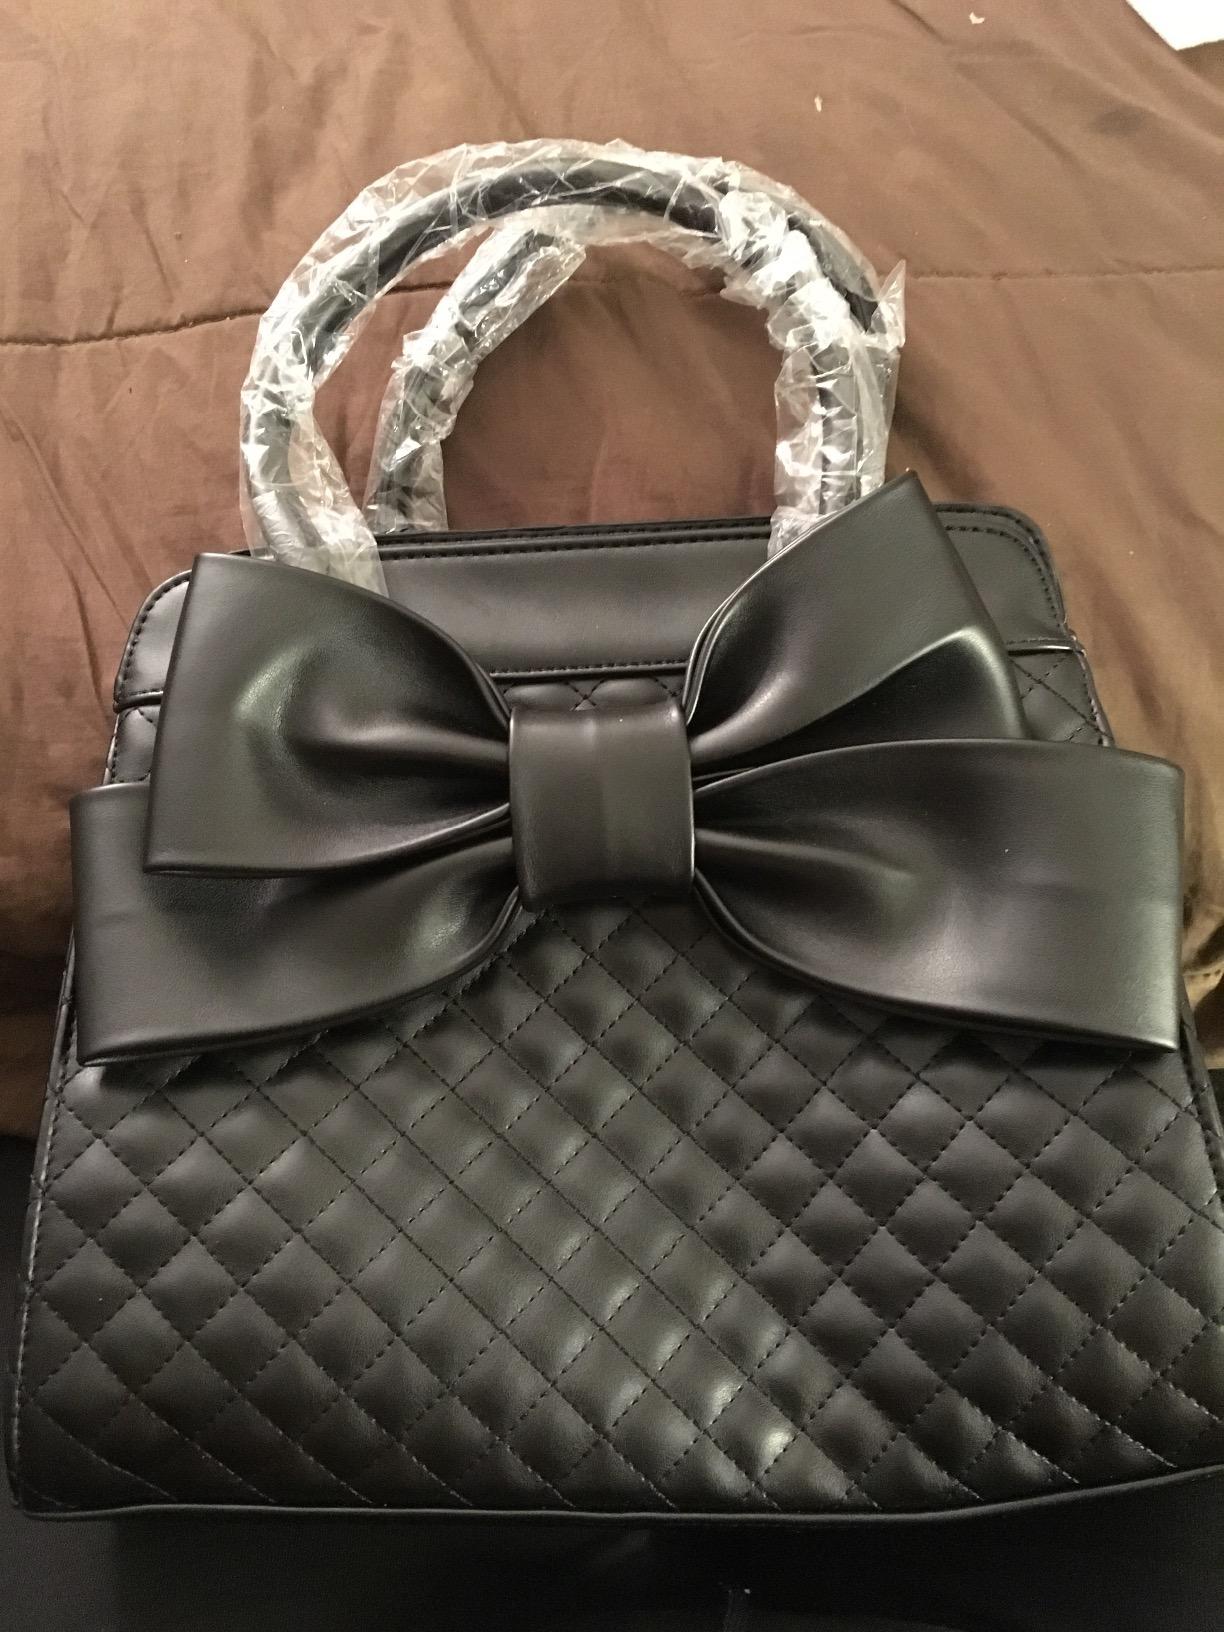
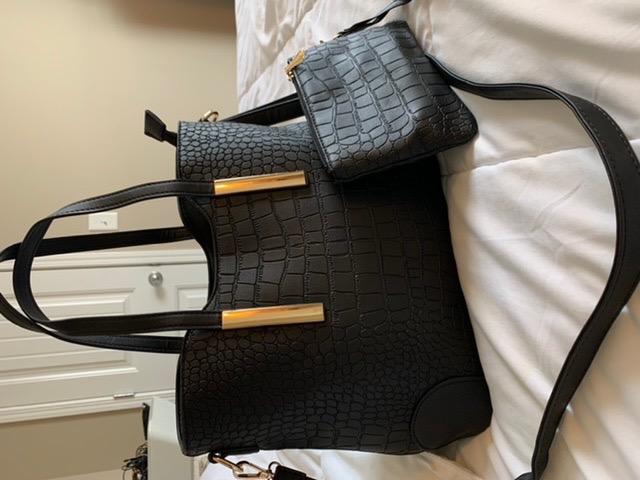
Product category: accessories_handbag
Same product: no